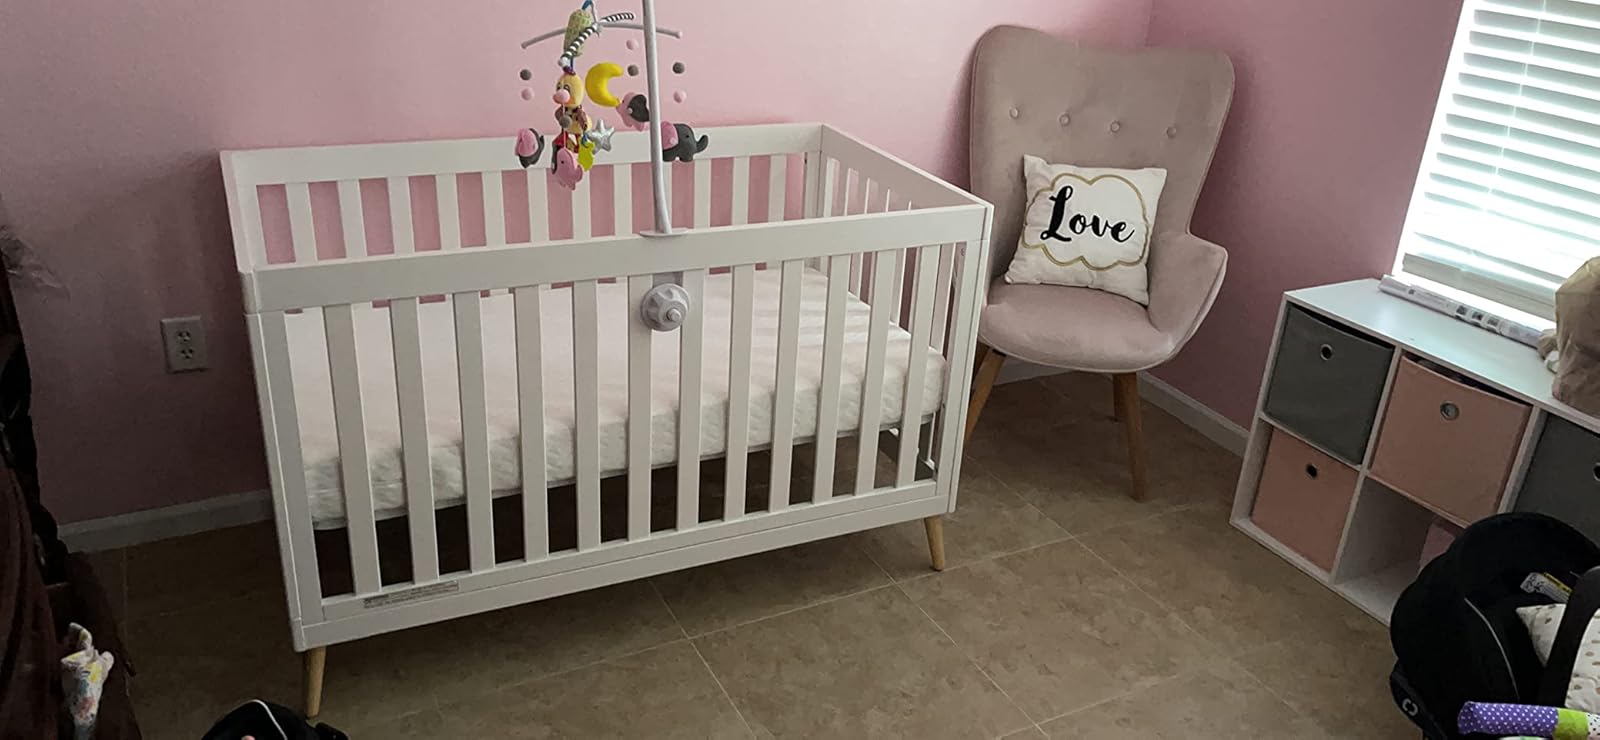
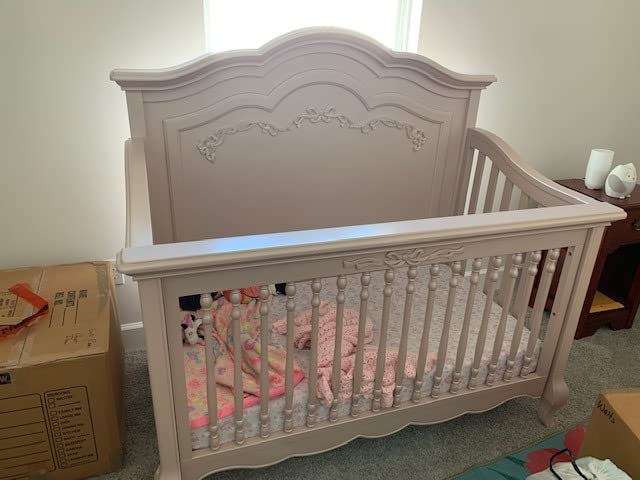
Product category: products_crib
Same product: no